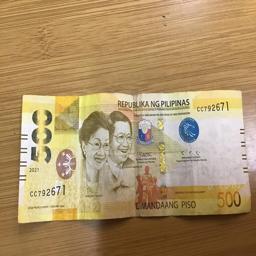
Label: 500_Front